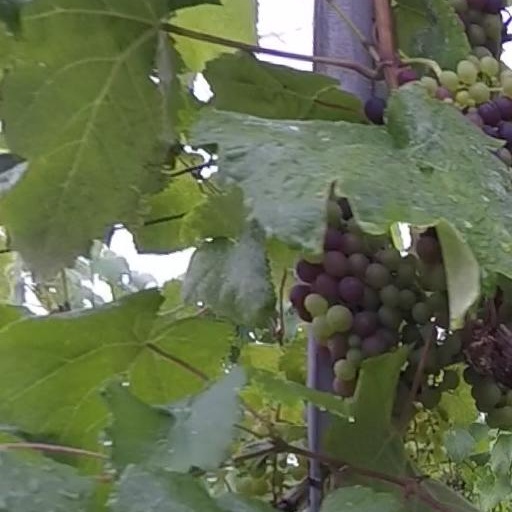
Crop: grape